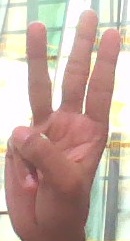
ASL sign: W